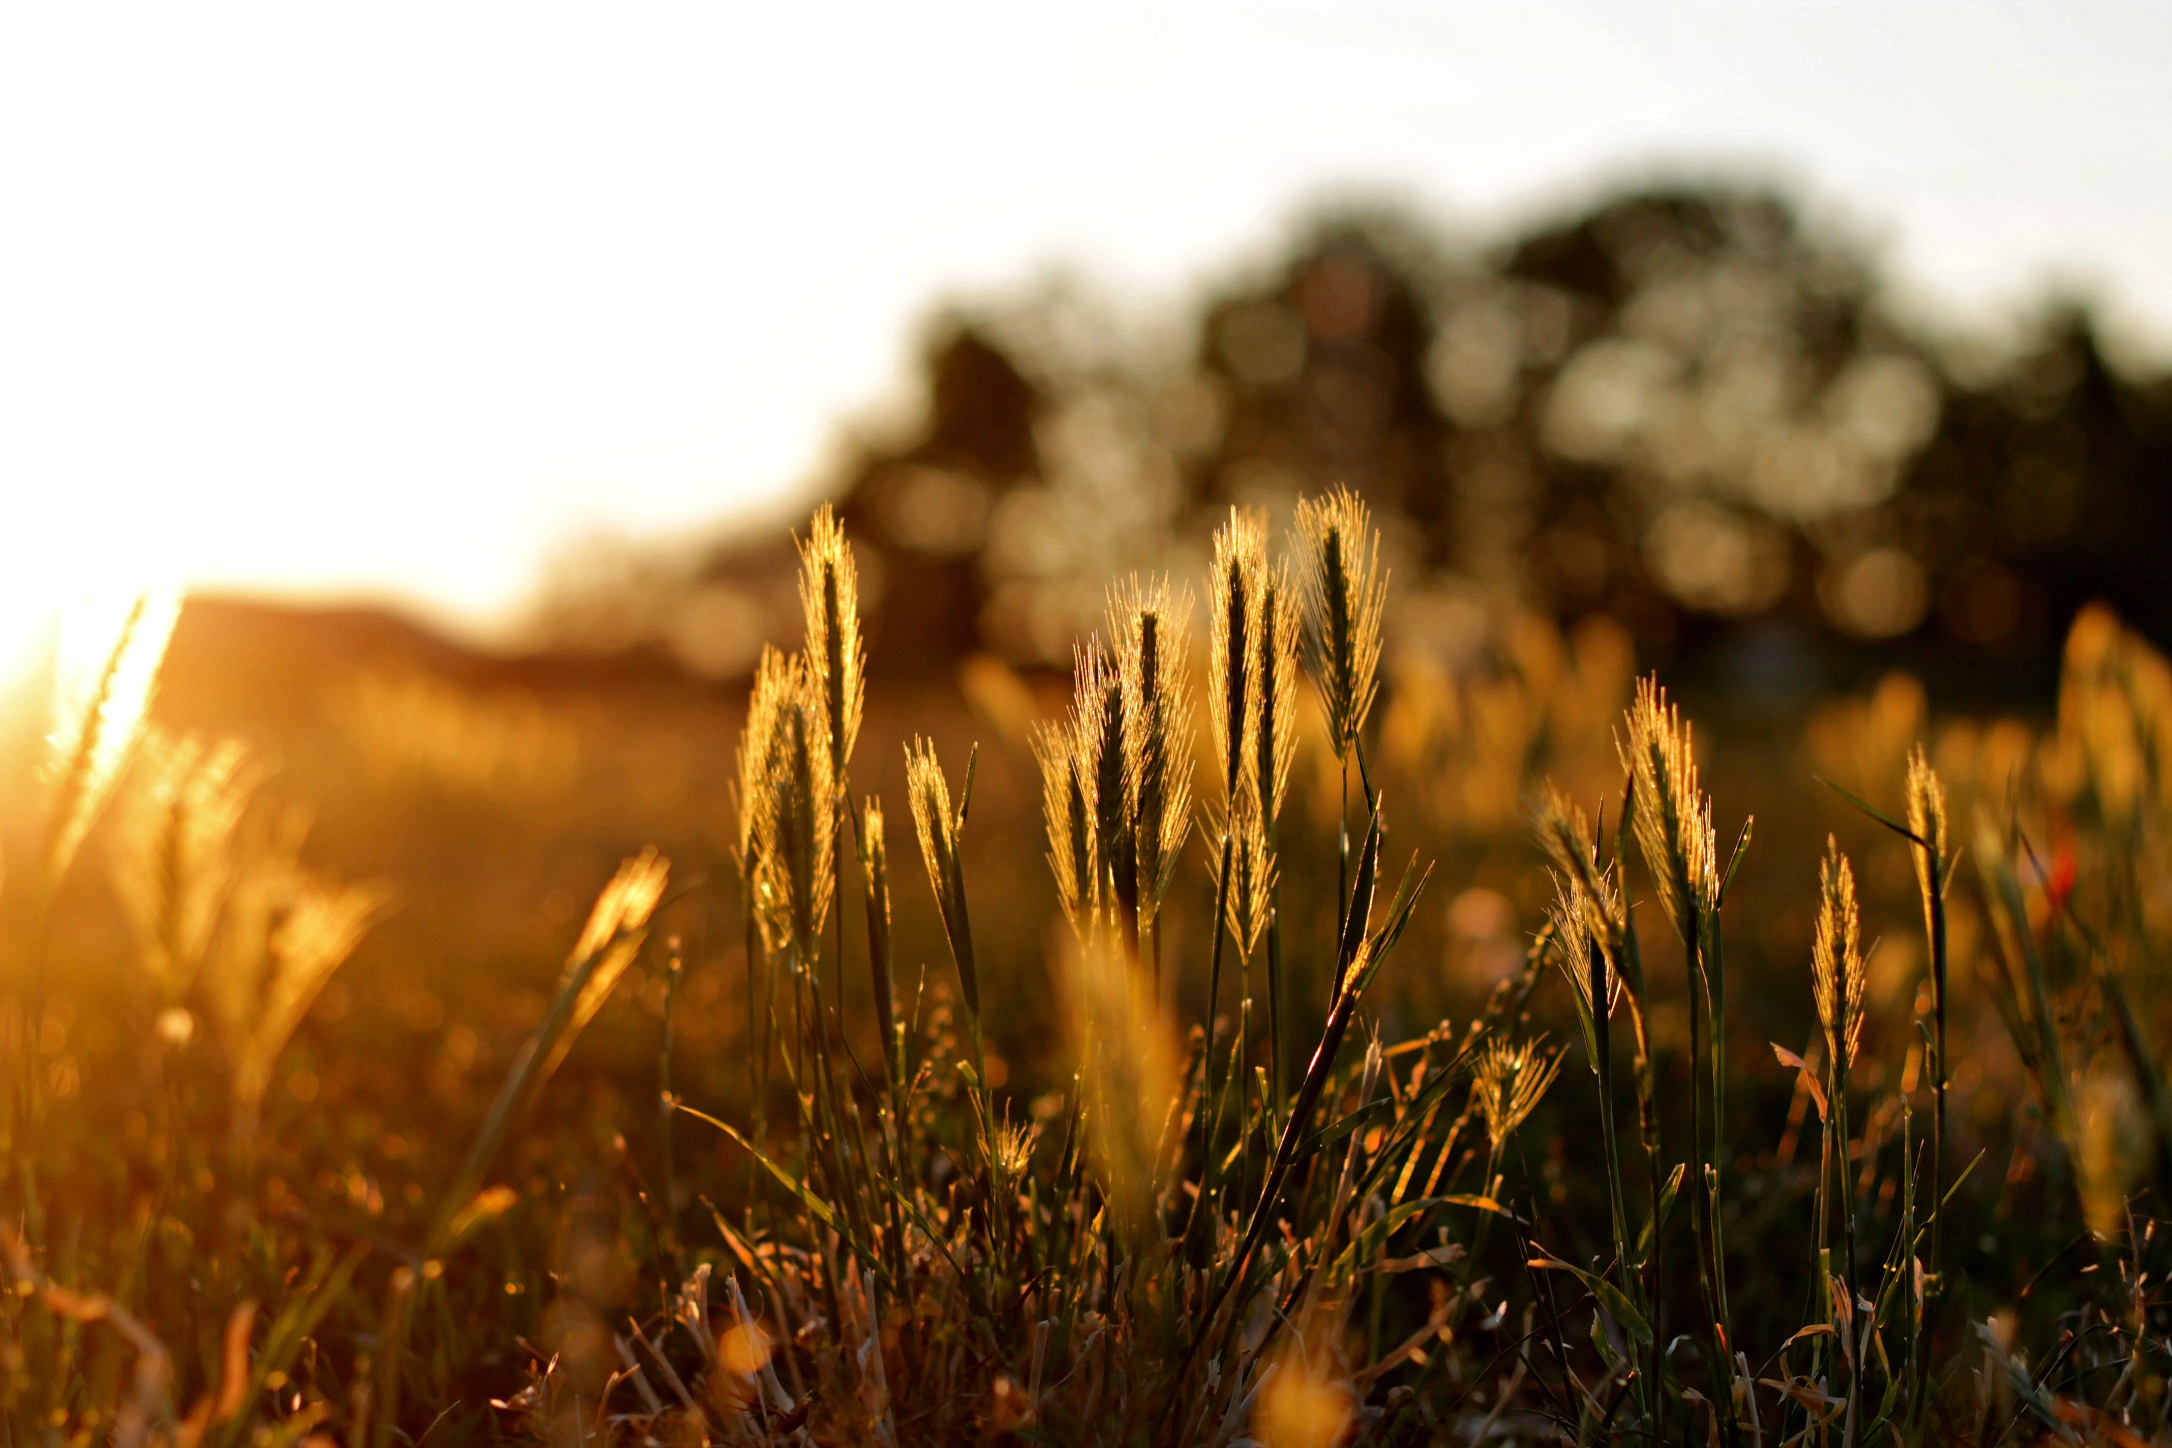
nature, grass, light, plant, sky, sunshine, sunset, field, meadow, prairie, sunlight, morning, leaf, flower, summer, wild, crop, autumn, yellow, agriculture, flora, season, wild flower, flowers, wild flowers, day s, flowering plant, summer plants, grass family, land plant